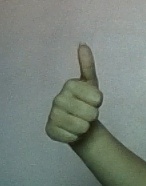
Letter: aleff